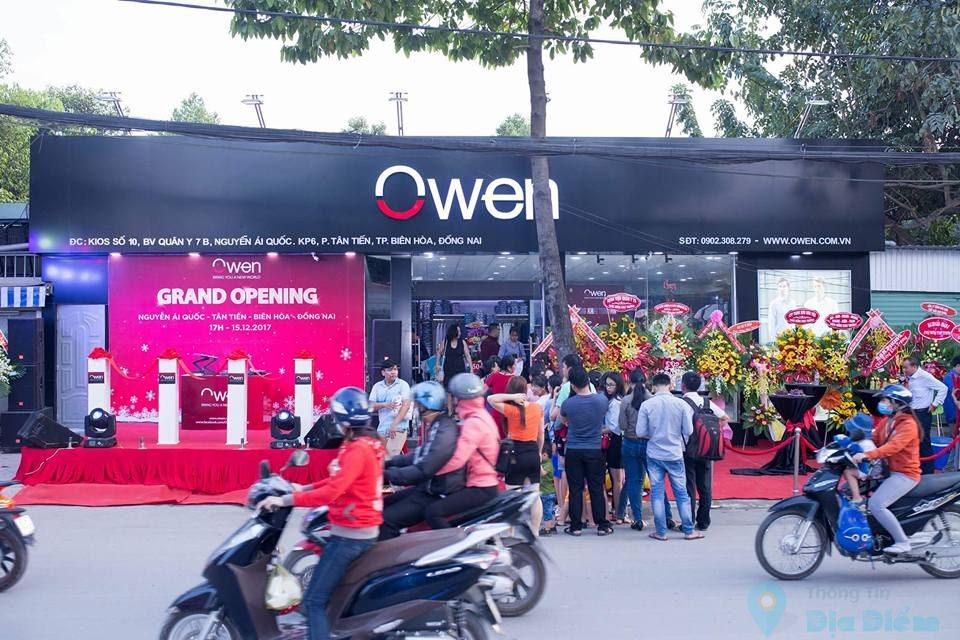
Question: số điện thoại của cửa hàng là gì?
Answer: số điện thoại của cửa hàng là 0902308279